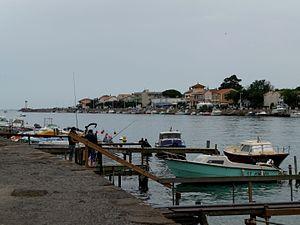
La Tamarissière, commune d'Agde (Hérault, France), vue de la rive opposée de l'Hérault
La Tamarissière est un quartier de la commune française d'Agde, dans le département de l'Hérault. Elle est un des trois lieux-dits de cette commune, avec le Grau-d'Agde et le Cap d'Agde.